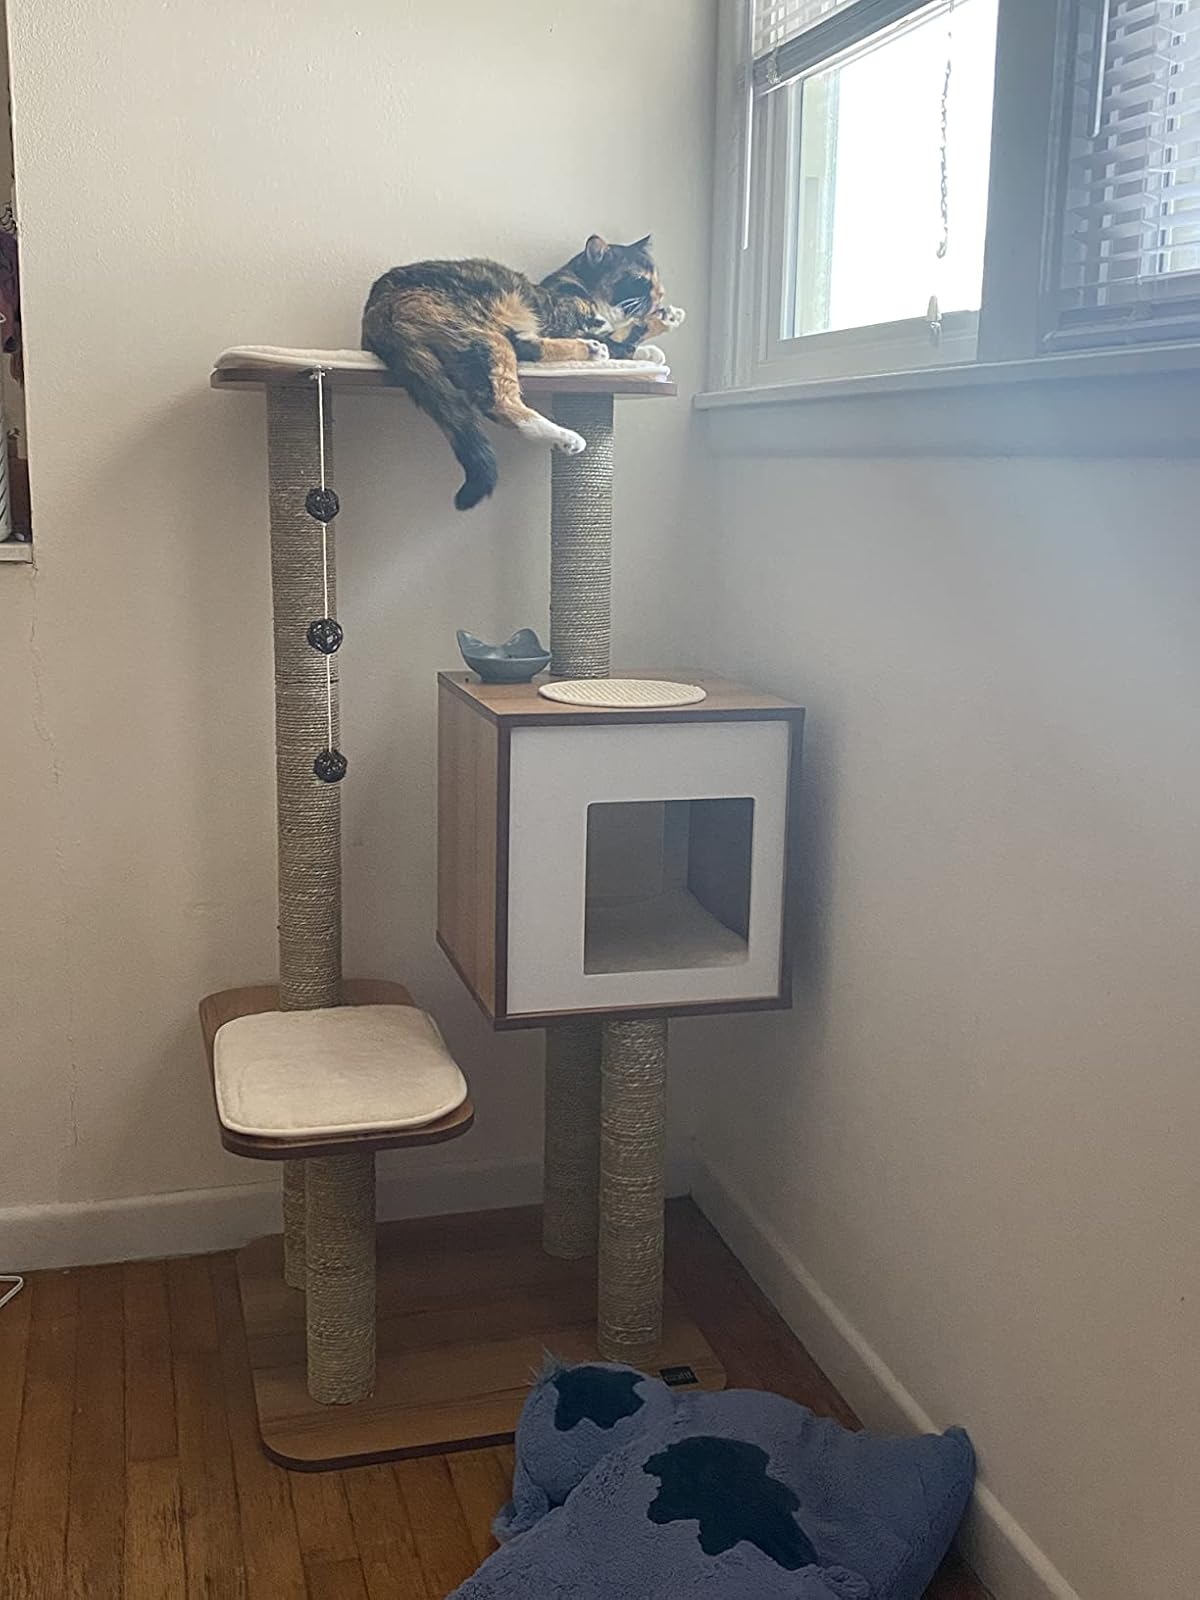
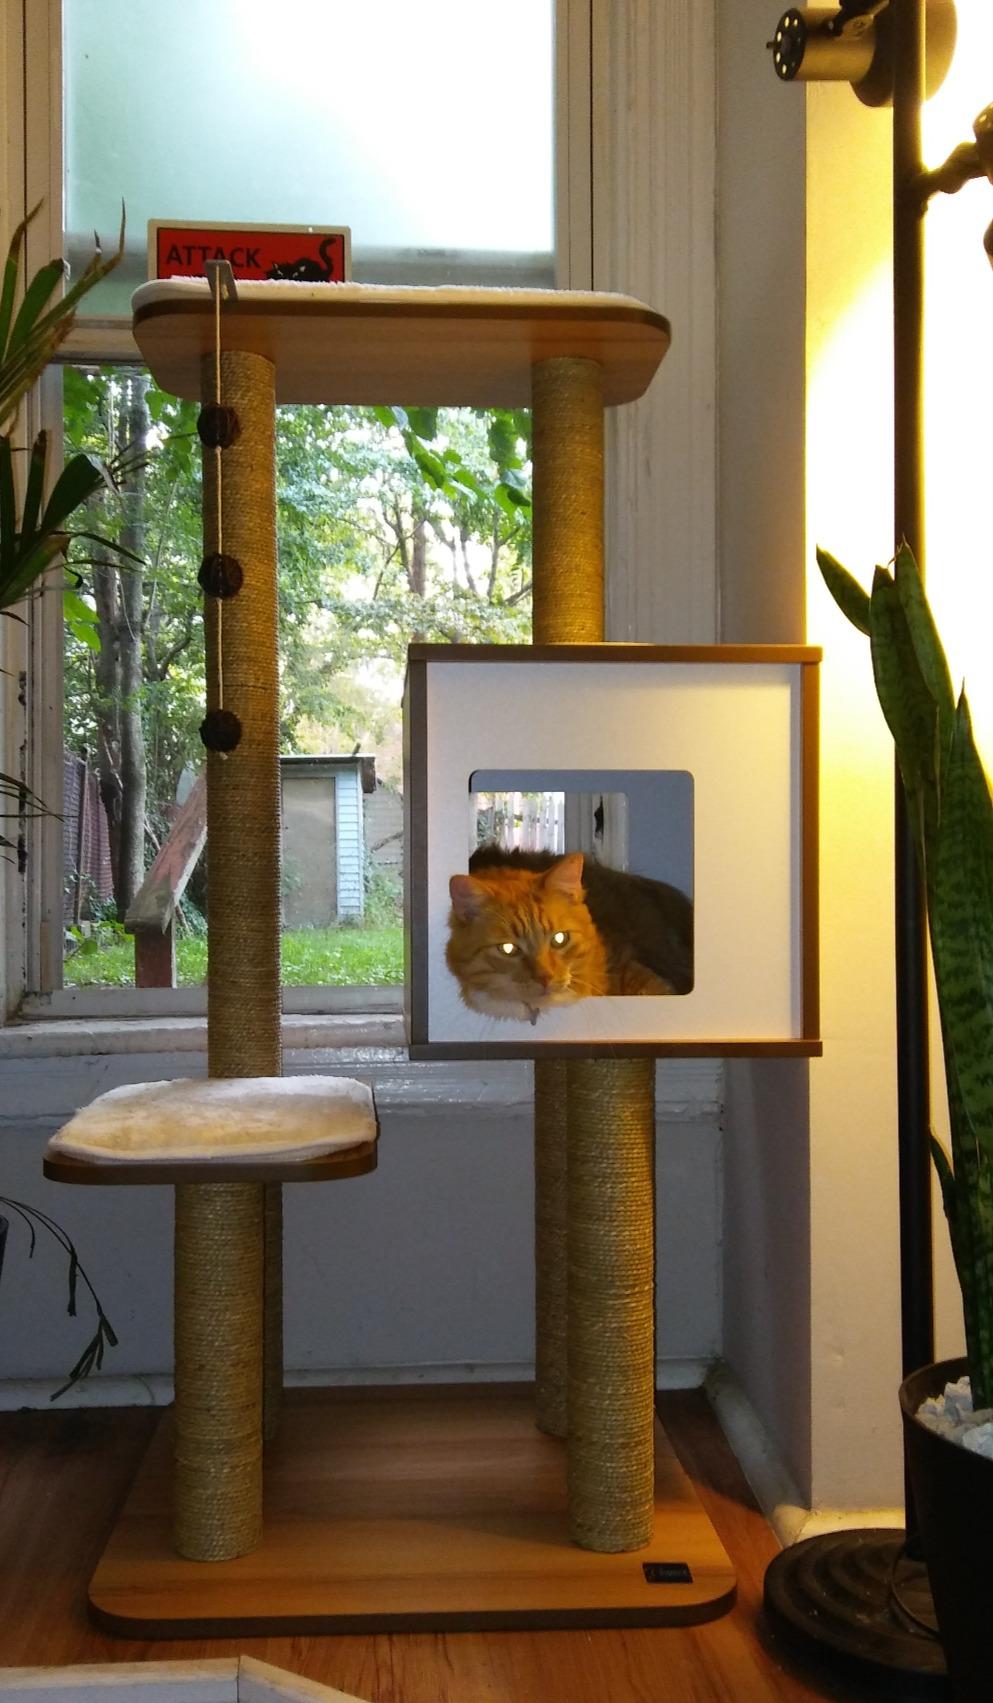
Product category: items_cat tree
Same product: yes